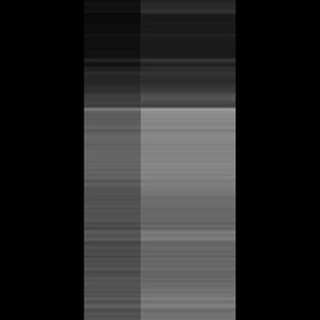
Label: sugarcane_mosaic